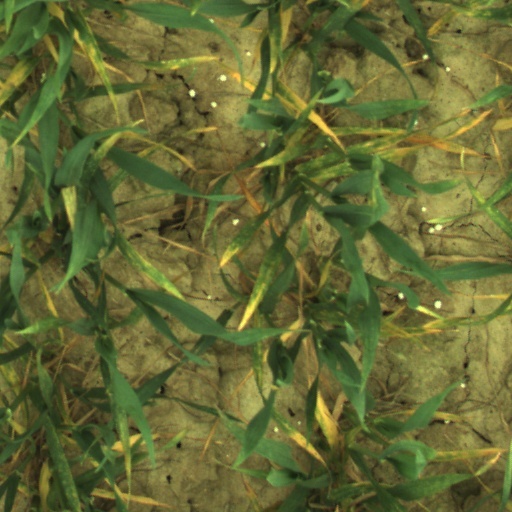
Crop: wheat